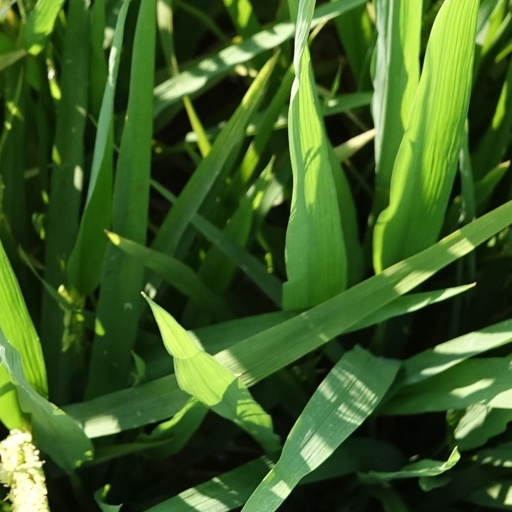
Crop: rice